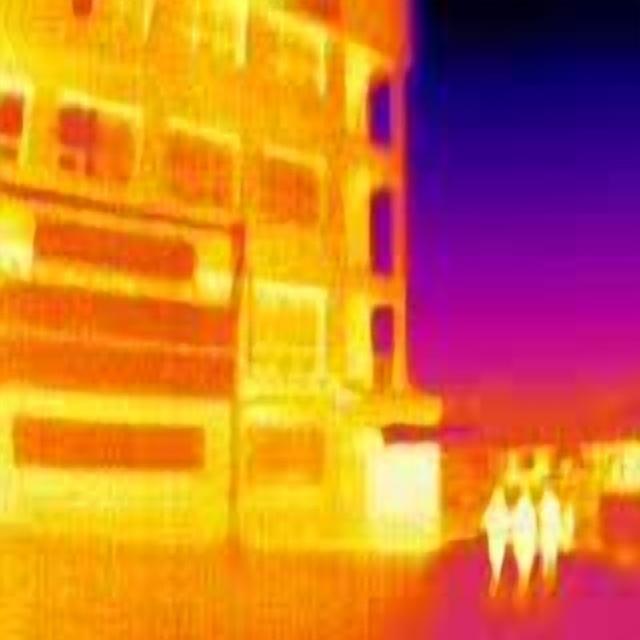
Detected objects:
label: person
label: person
label: person